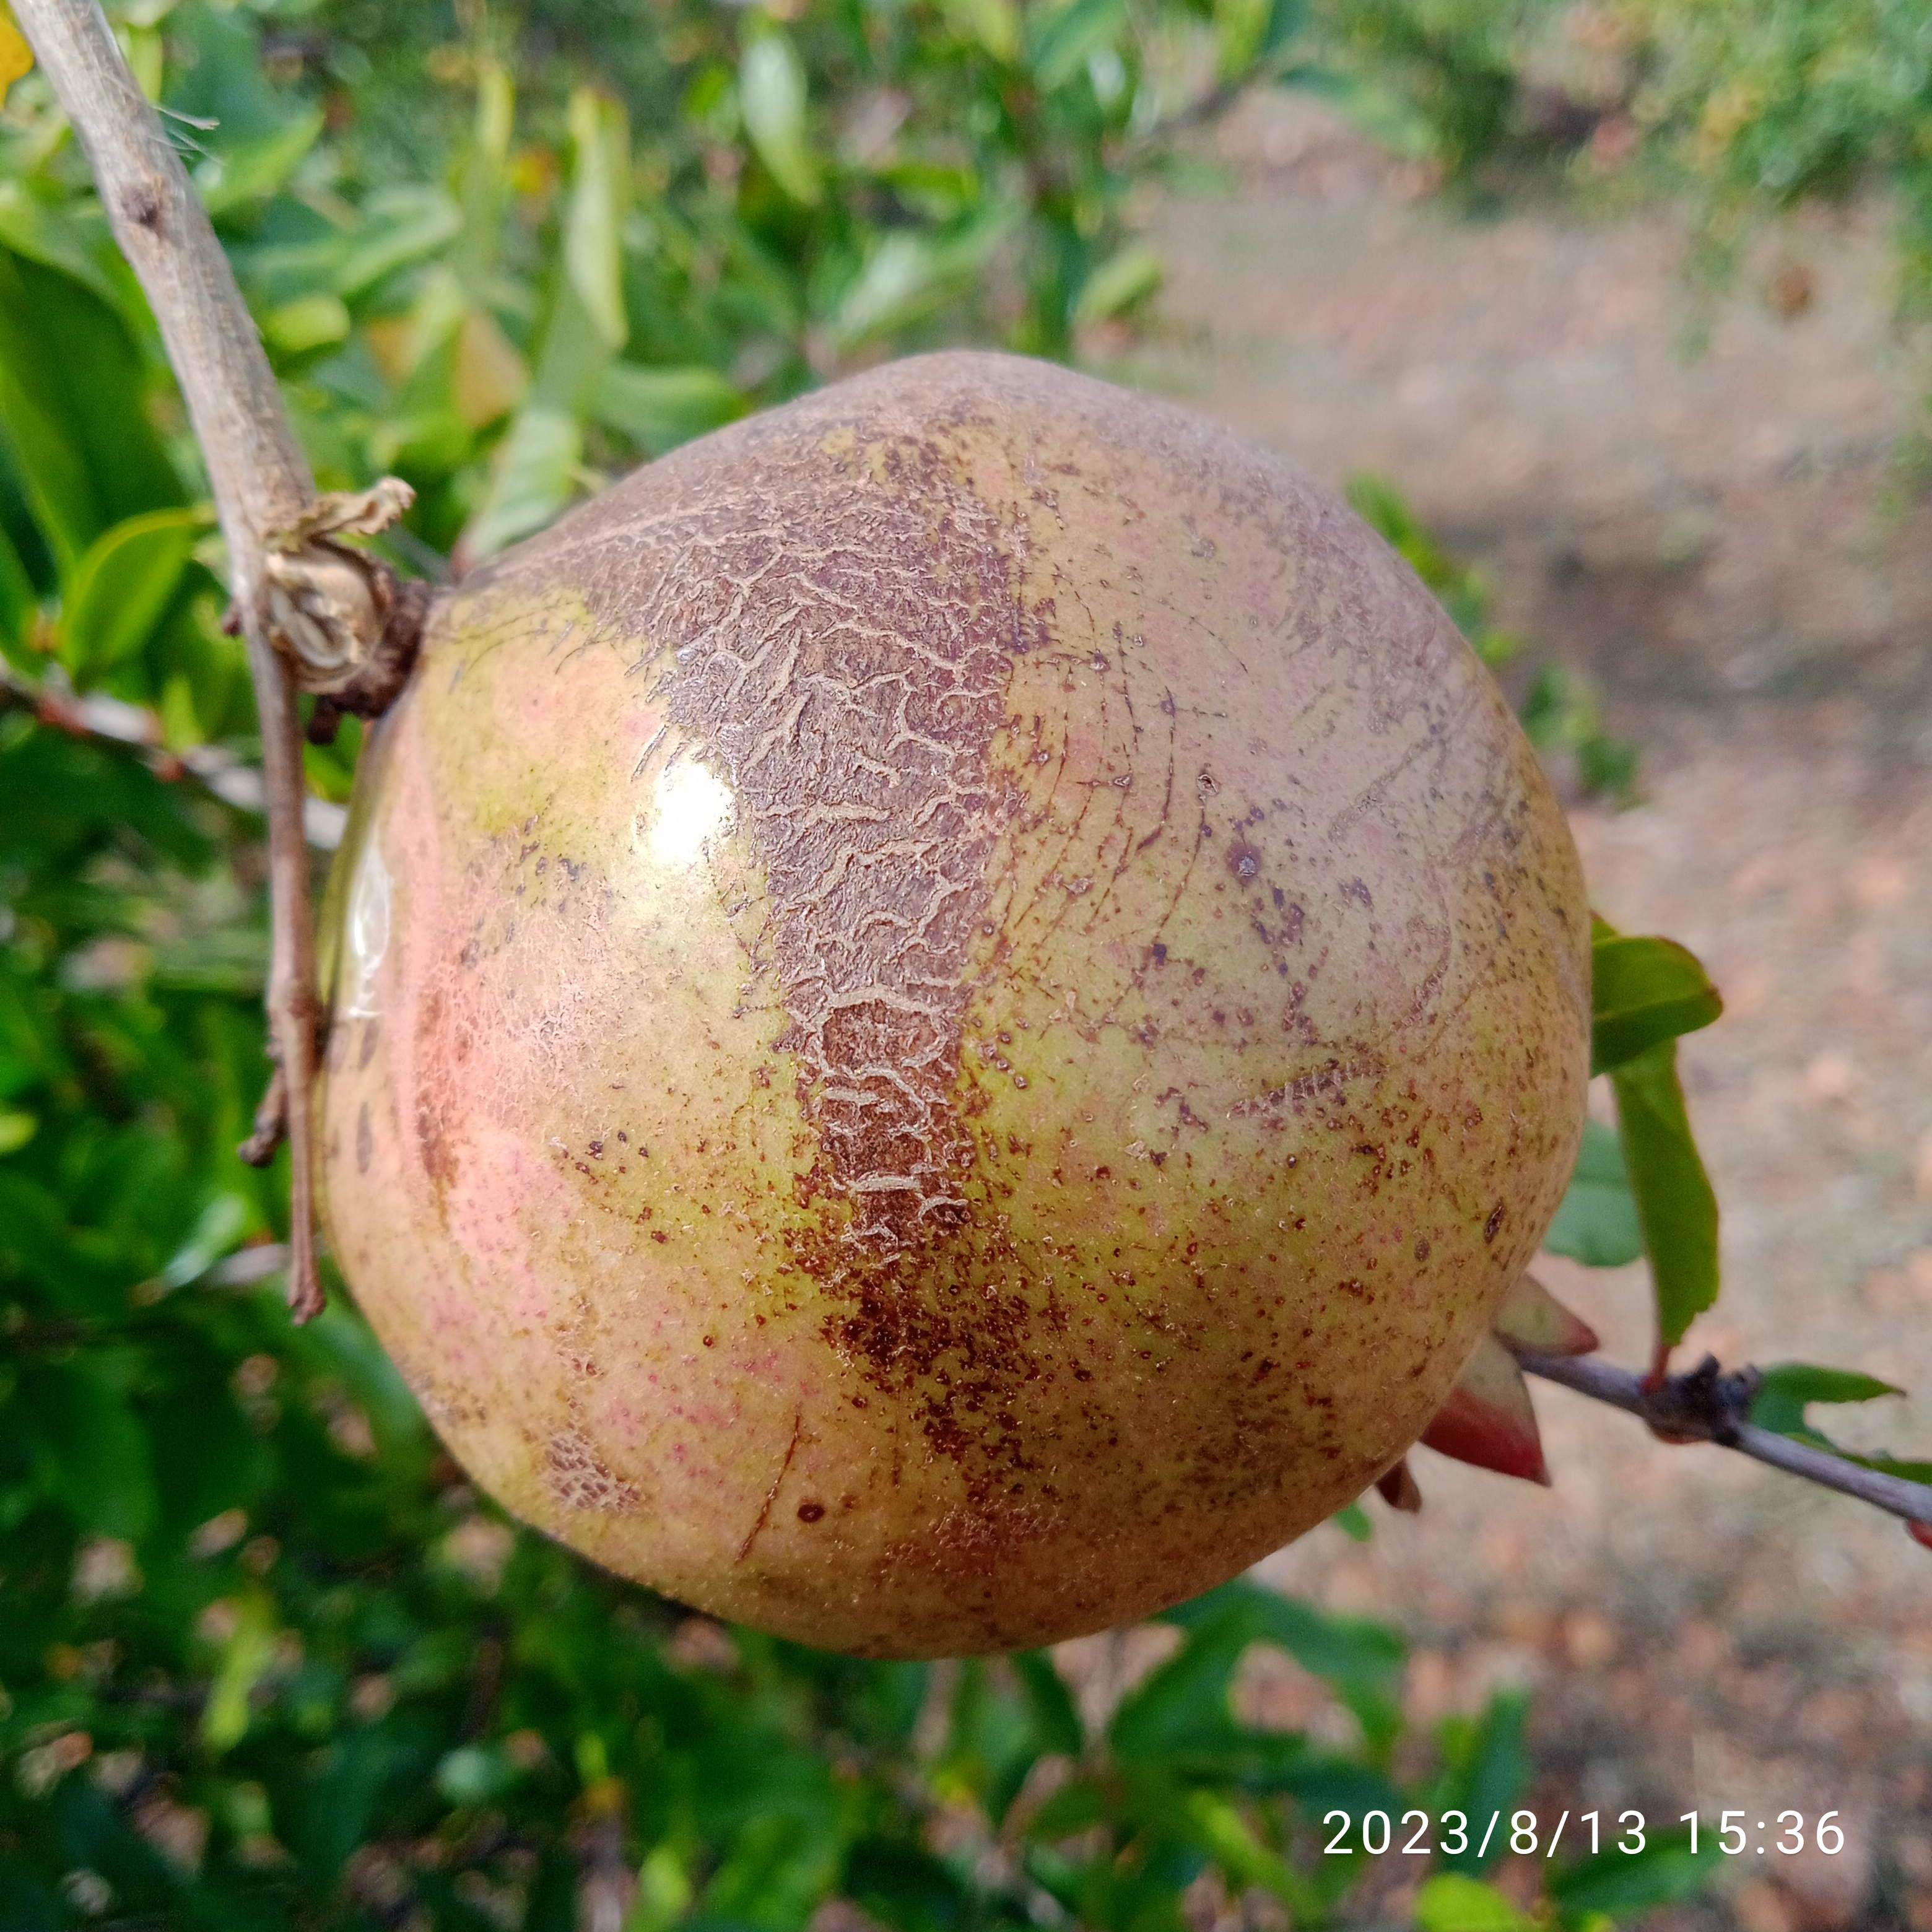
Label: Cercospora